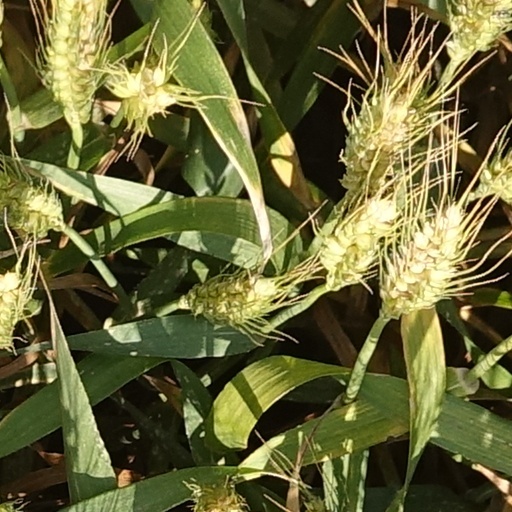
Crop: wheat